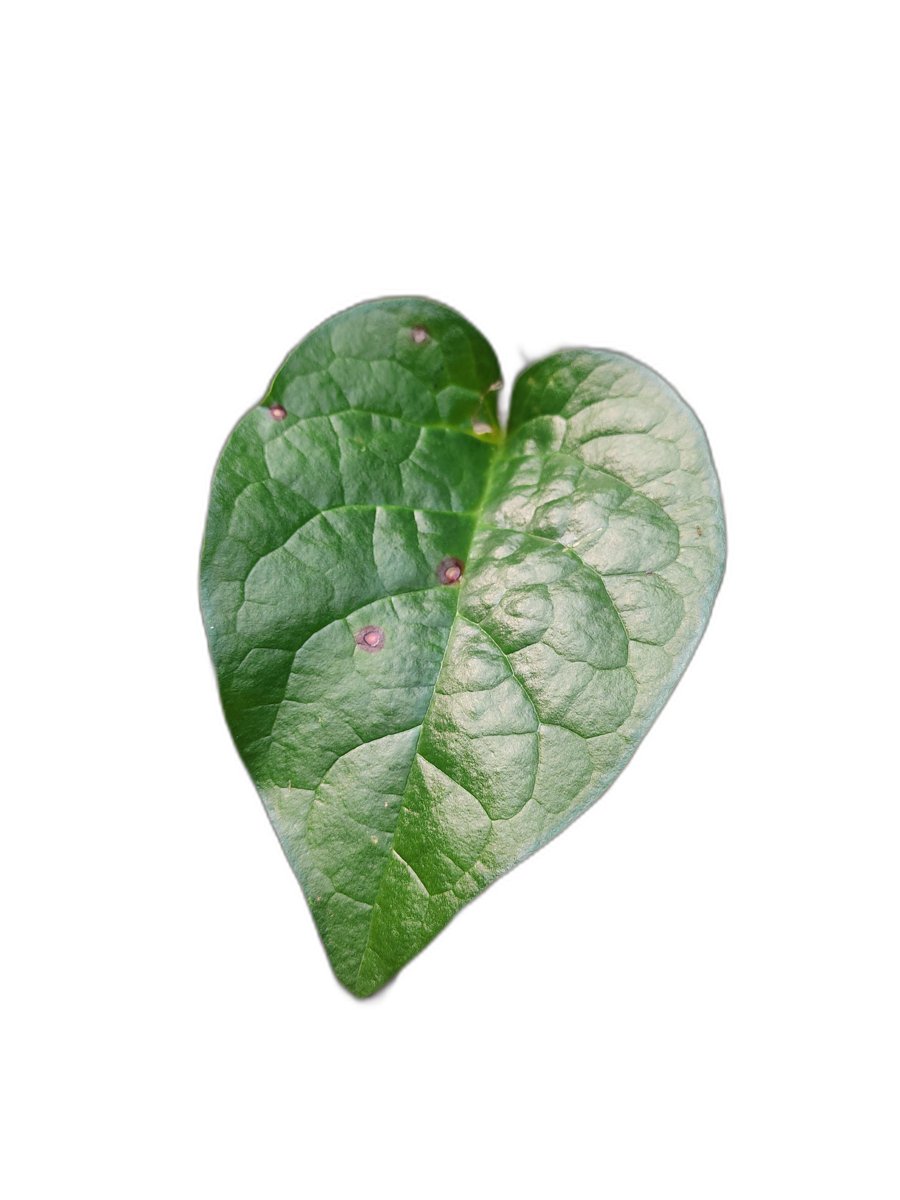
Label: Bacterial-Spot